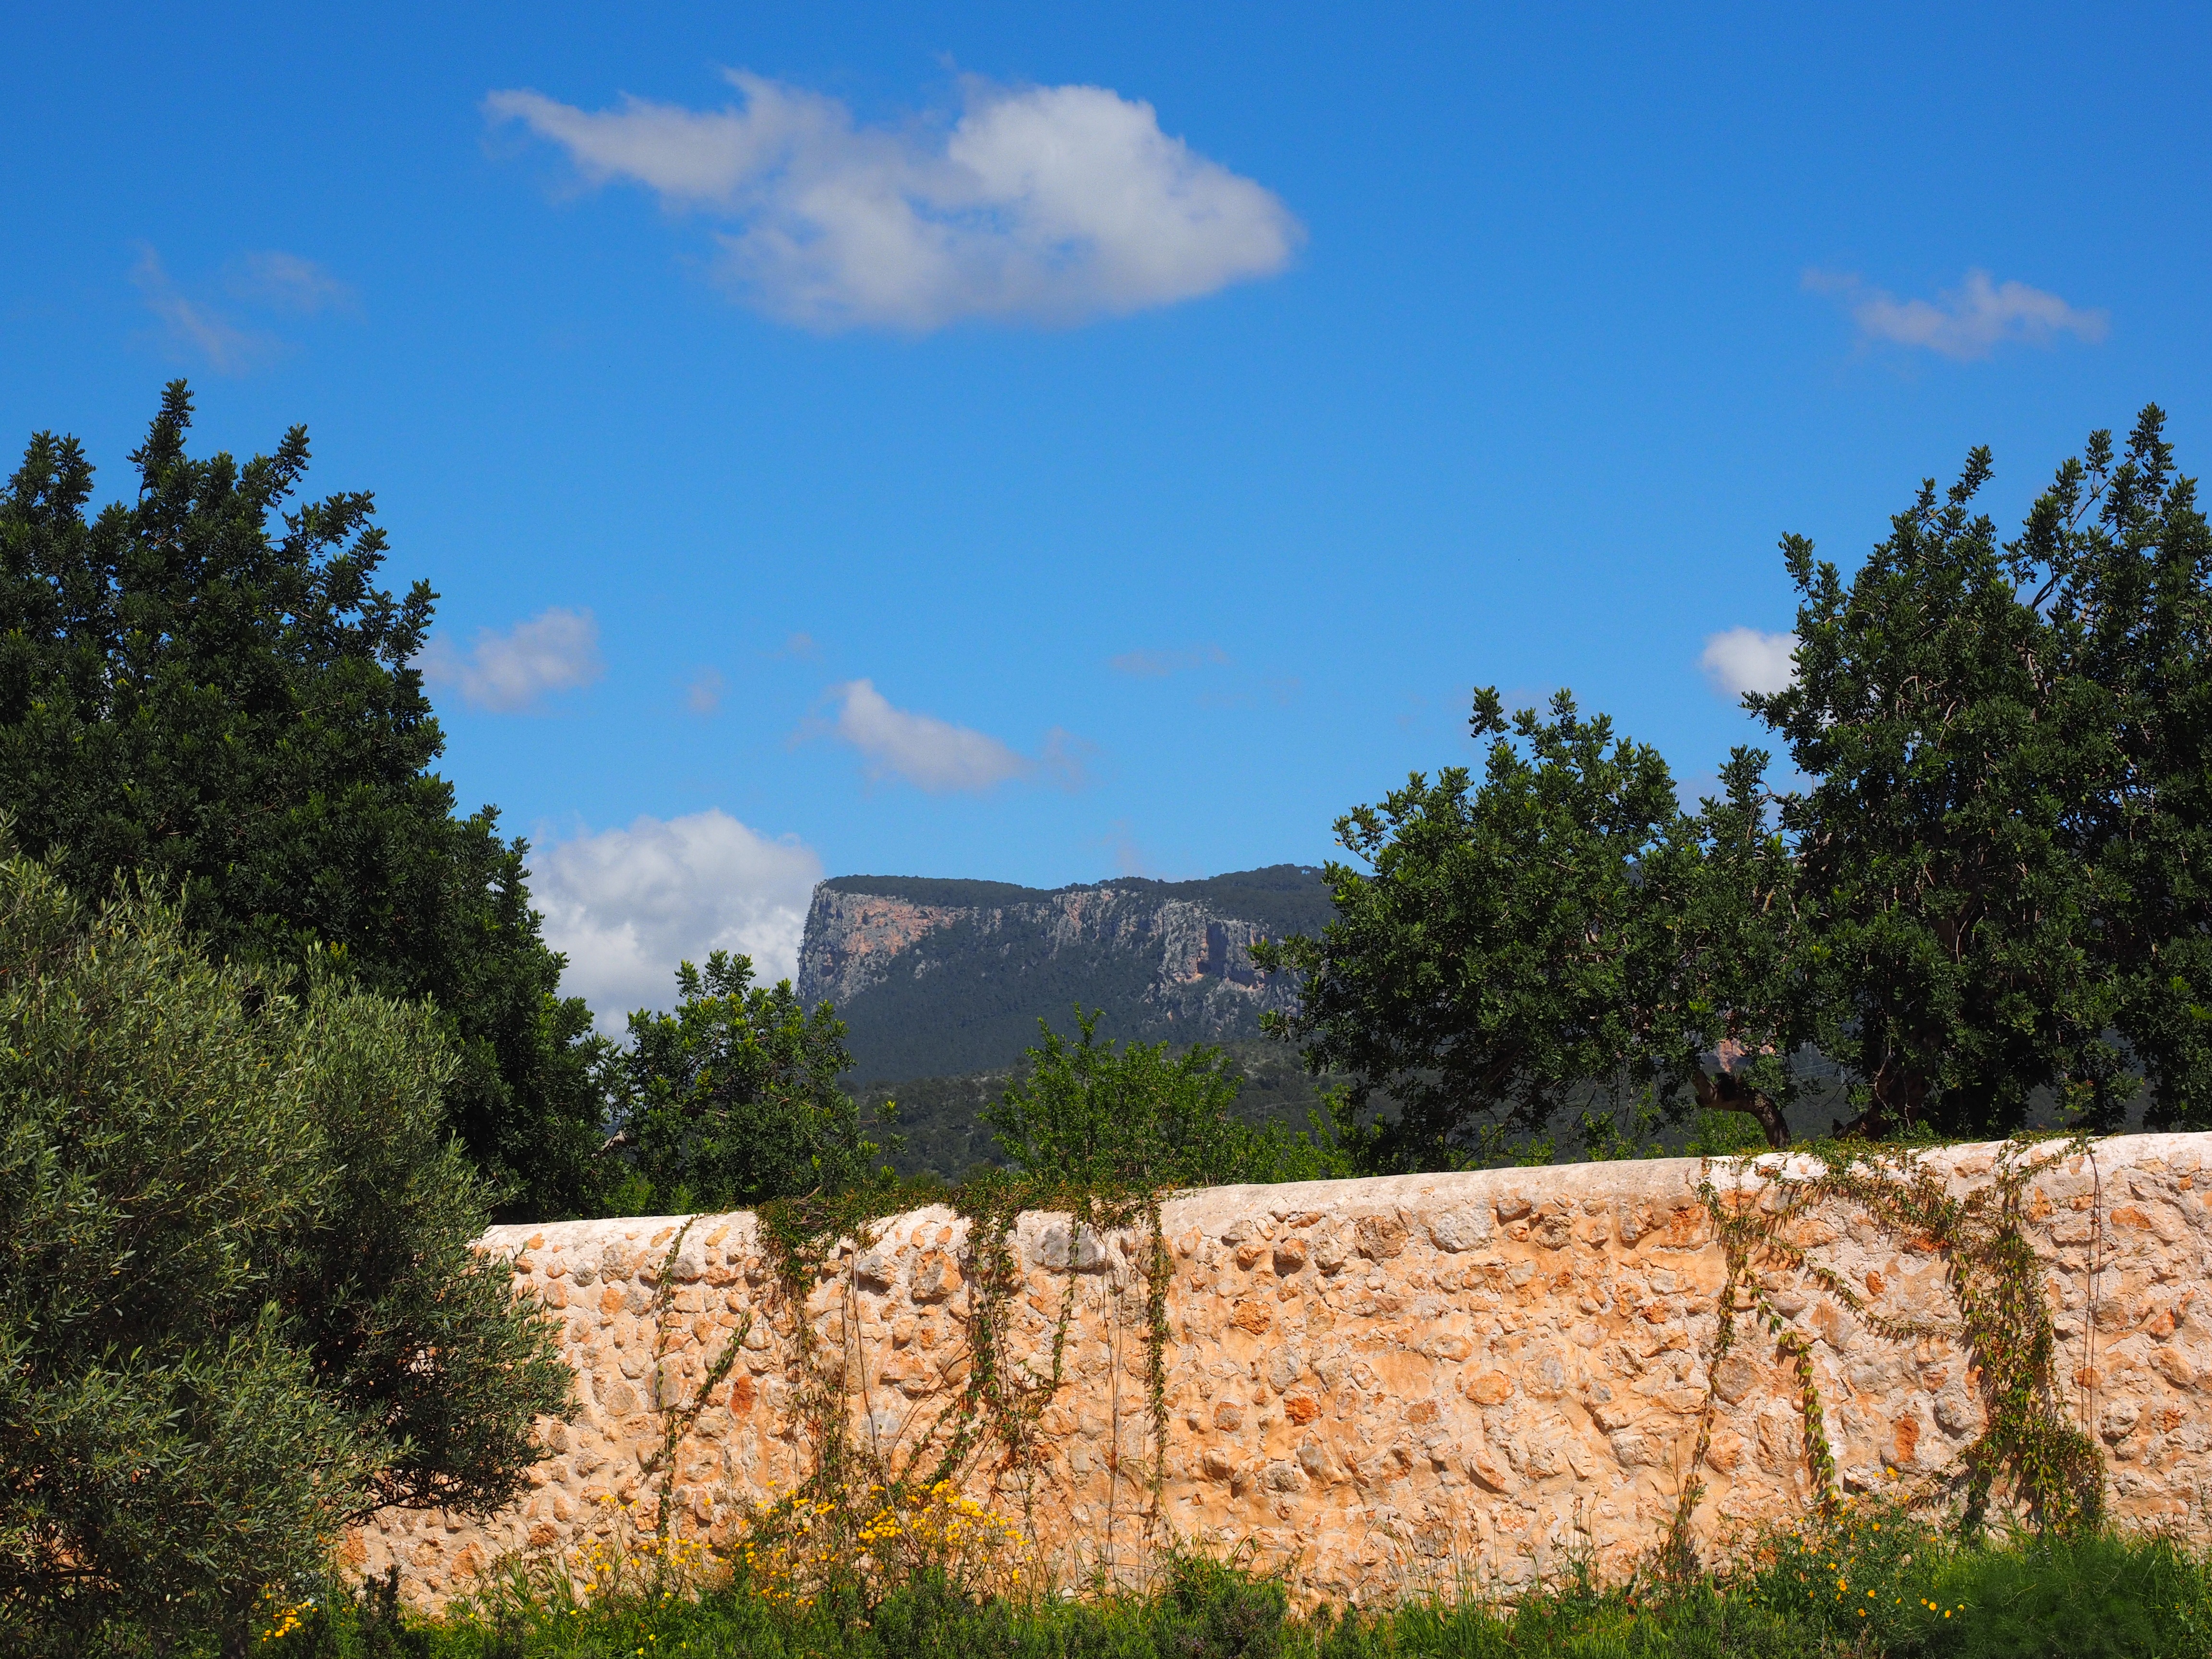
landscape, tree, grass, rock, mountain, sky, hill, wall, mountains, ruins, mallorca, estate, rural area, estate raixa